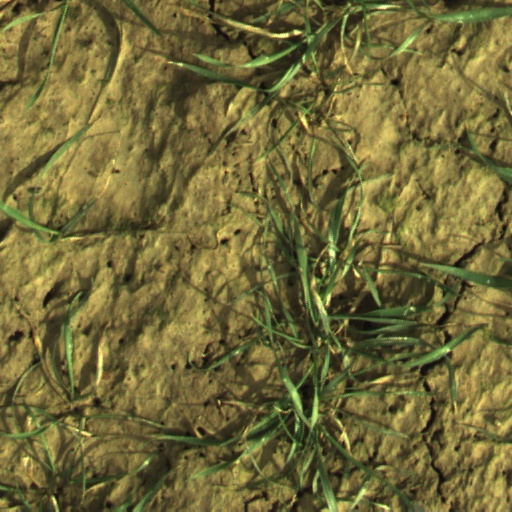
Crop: wheat